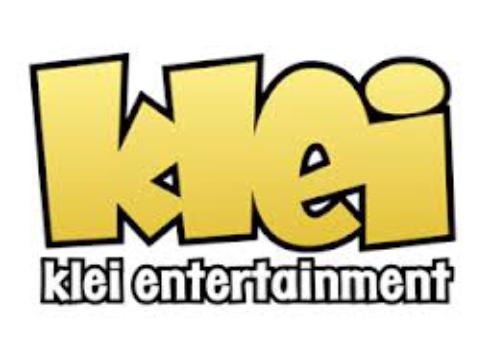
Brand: Klei
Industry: Leisure